Women in Buddhism

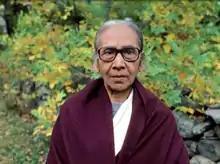
Dipa Ma in Barre, Massachusetts, 1978

When there is a talk about women and Buddhism, I have noticed that people often regard the topic as something new and different. They believe that women in Buddhism has become an important topic because we live in modern times and so many women are practicing the Dharma now. However, this is not the case. The female sangha has been here for centuries. We are not bringing something new into a 2,500-year-old tradition. The roots are there, and we are simply re-energizing them.